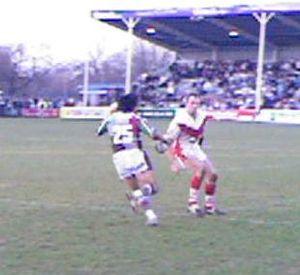
Nick Fozzard, né le 22 février 1977 à Wakefield, est un joueur de rugby à XIII anglais évoluant au poste de pilier dans les années 1990, 2000 et 2010. Il a été sélectionné en sélection britannique appelé une fois en 2005. En club, Nick Fozzard a connu plusieurs clubs au sein de la Super League, tout d'abord des débuts aux Leeds Rhinos avant de rejoindre Huddersfield Giants, il va ensuite aux Warrington Wolves et quatre années à St Helens RLFC entre 2004 et 2008, après une saison à Hull KR en 2009, il retourne à St Helens RLFC en 2010.